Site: brandenburg
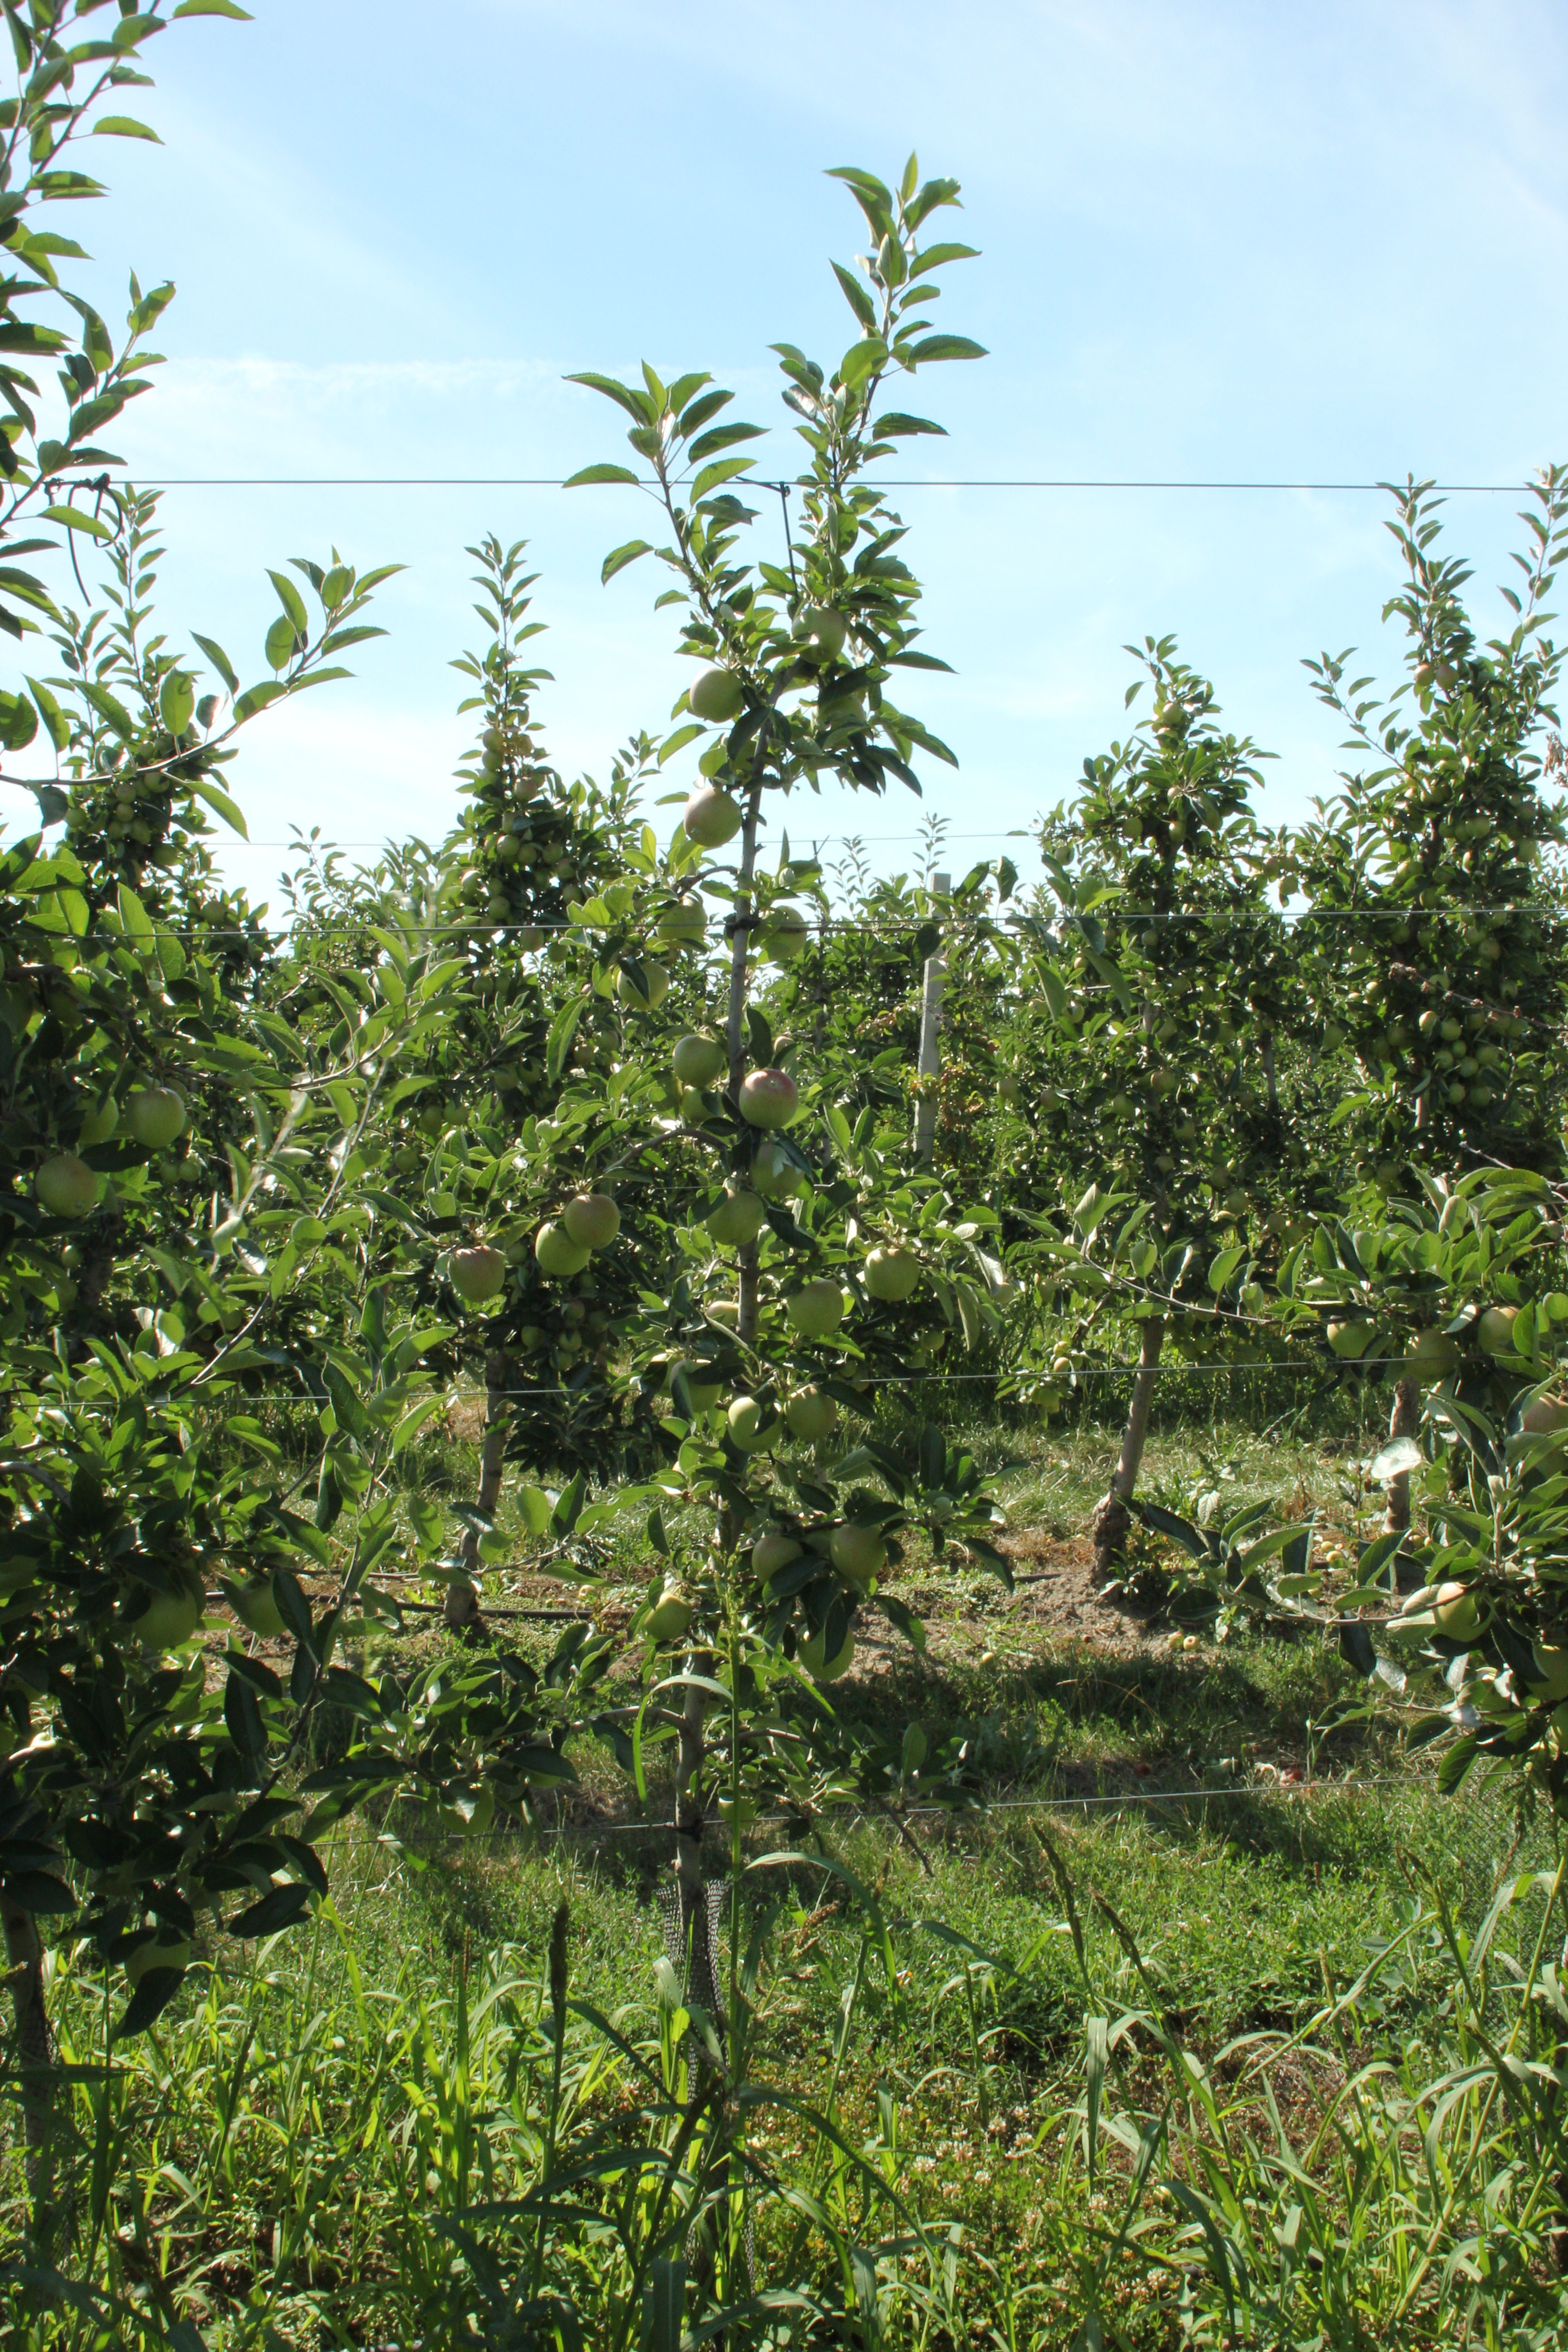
Growth stage (BBCH 77): Development of fruit